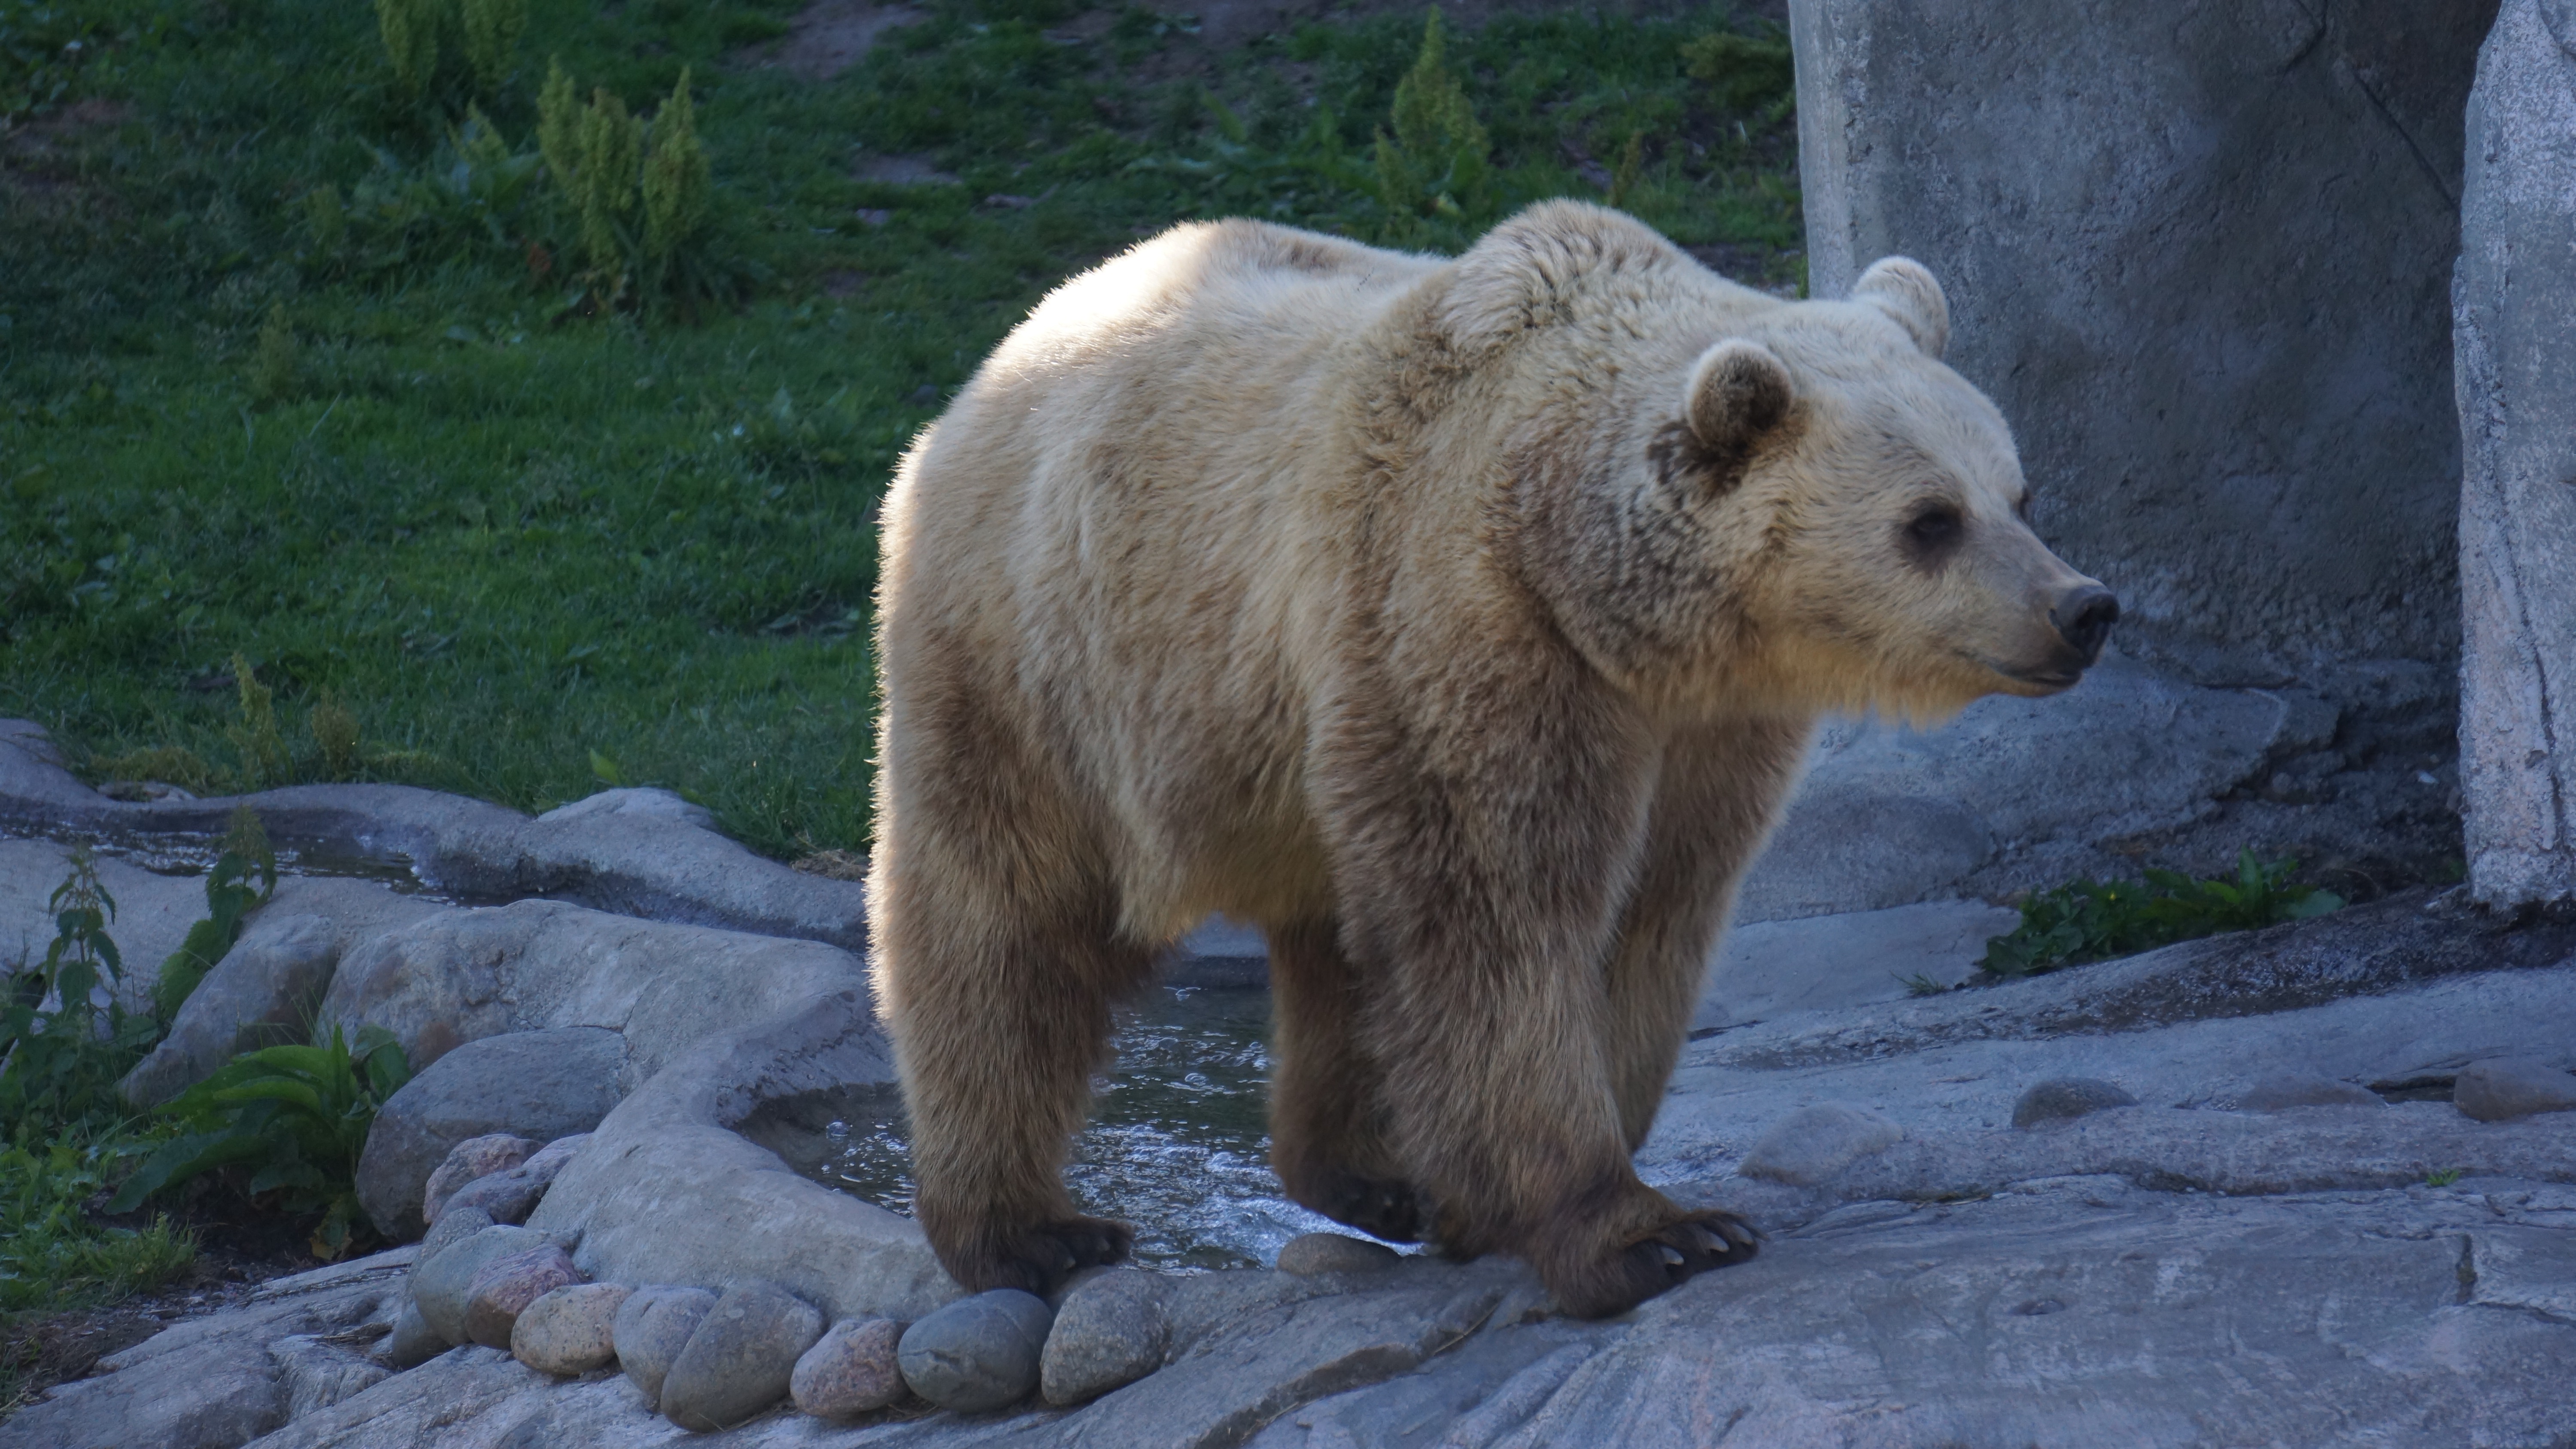
recreation, bear, wildlife, zoo, mammal, predator, fauna, polar bear, brown bear, vertebrate, grizzly bear, ursus arctos, outdoor recreation, a brown bear